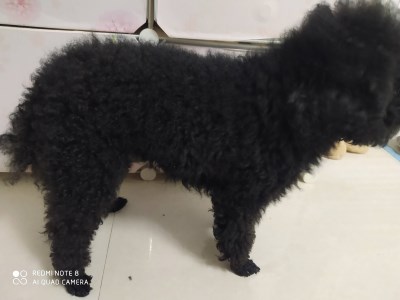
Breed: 7449-n000128-teddy